Naval High School (Turkey)

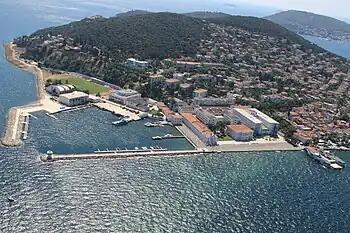
Aerial view of the school from above the Sea of Marmara

With the abolition of the Ottoman Empire and the proclamation of the Republic of Turkey in 1923, the name of the school was changed to "Deniz Lisesi".